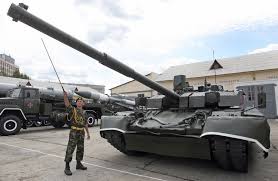
Label: T-80